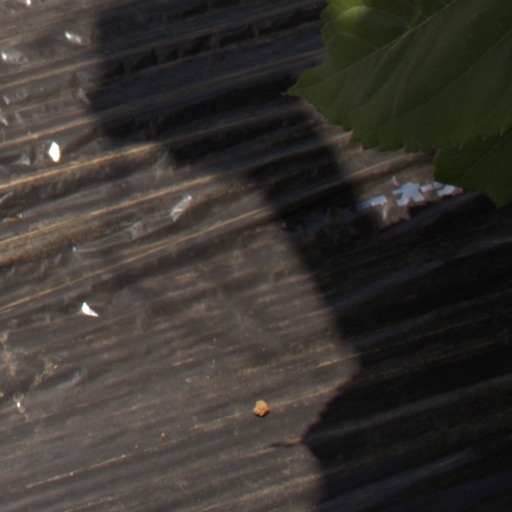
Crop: Jerusalem artichoke